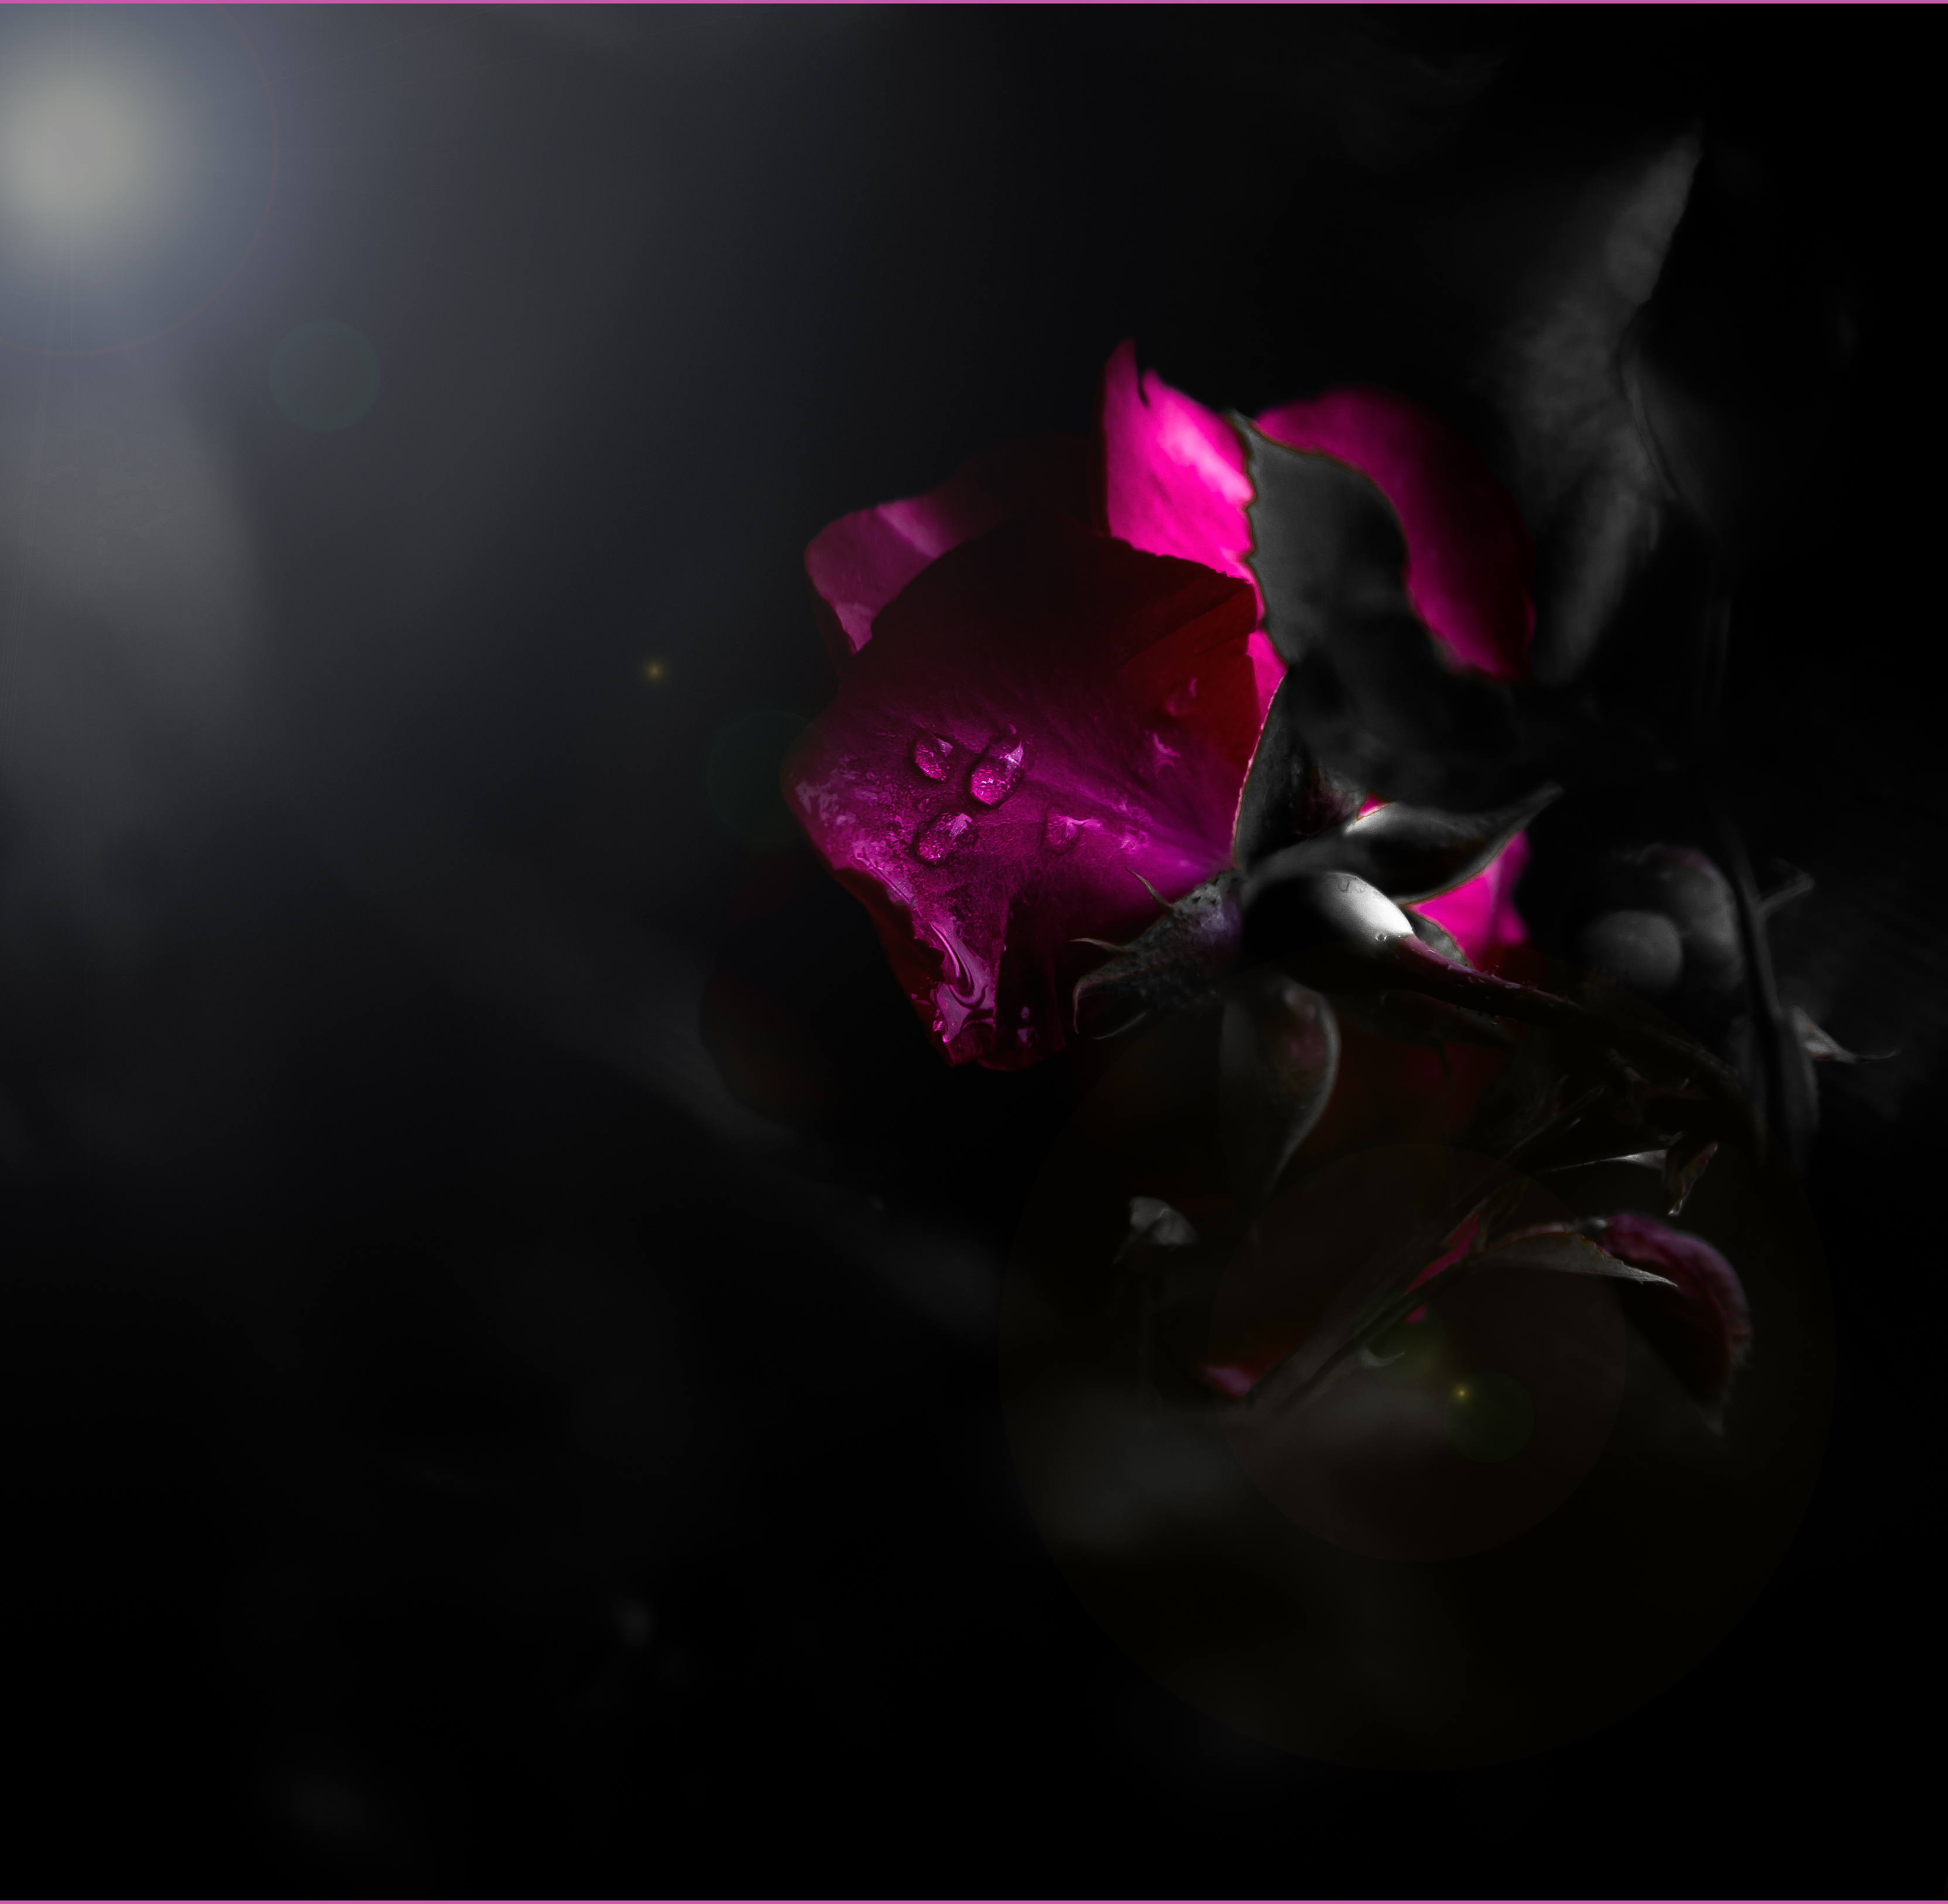
rose, romantic, secret, pink, red, flower, love, beautiful, night, petal, black, purple, violet, magenta, light, plant, still life photography, macro photography, darkness, photography, organism, garden roses, flowering plant, herbaceous plant, rose family, space, still life, carmine, graphics